Chinese property bubble (2005–2011)

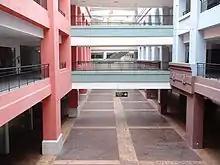
An empty corridor in the mostly vacant New South China Mall

The 2005 Chinese property bubble was a real estate bubble in residential and commercial real estate in China. "The New York Times" reported that the bubble started to deflate in 2011, while observing increased complaints that members of the middle class were unable to afford homes in large cities. The deflation of the property bubble is seen as one of the primary causes for China's declining economic growth in 2013.